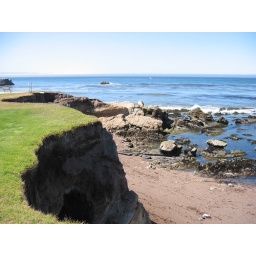
I was amazed at the drop-off from the sidewalk down to the beach at this ocean side park in Pismo Beach.